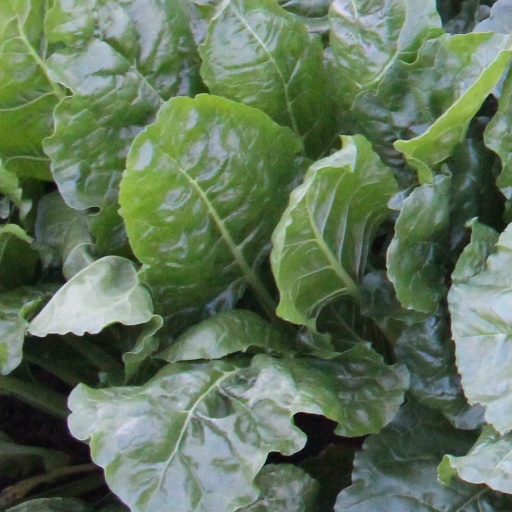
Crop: sugar beet